Nova Sušica

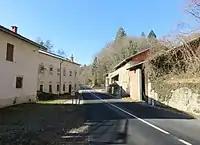
The Ambrožič Mill

The Ambrožič Mill in Nova Sušica has been registered as technical cultural heritage. It consists of a sawmill, grain mill, and house dating from the 19th century. It is located at Nova Sušica 37 and 37a along the main road from Ribnica to Divača on the right bank of the Reka River.